SS City of Rio de Janeiro

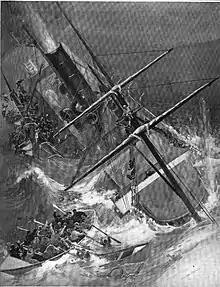

On 22 February 1901, while trying to pass through the Golden Gate in heavy fog, en route to her home port of San Francisco, the "City of Rio de Janeiro" collided with rocks, reportedly on the southern part of the straits at or near Fort Point, and sank stern first.